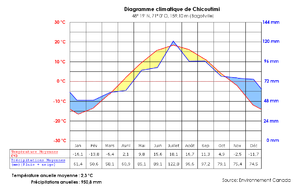
Le climat de la région Saguenay–Lac-Saint-Jean diffère assez sensiblement du climat type du bouclier canadien qui l'entoure par deux facteurs typiques de vallée basse ou de fjord : la faible altitude, ici d'une zone déprimée entre plateaux du Labrador au nord et des Laurentides au sud, et la présence importante de masses d'eau sous forme de lacs, fleuve et rivières, plans d'eau exerçant en bonne saison un volant d'inertie thermique. Ces facteurs climatiques plus favorables peuvent être rapprochés, à moindre amplitude toutefois, des conditions caractéristiques de la vallée de l'Okanagan en Colombie-britannique et des basses-terres du Saint-Laurent par rapport aux terres surélevées qui les cernent.